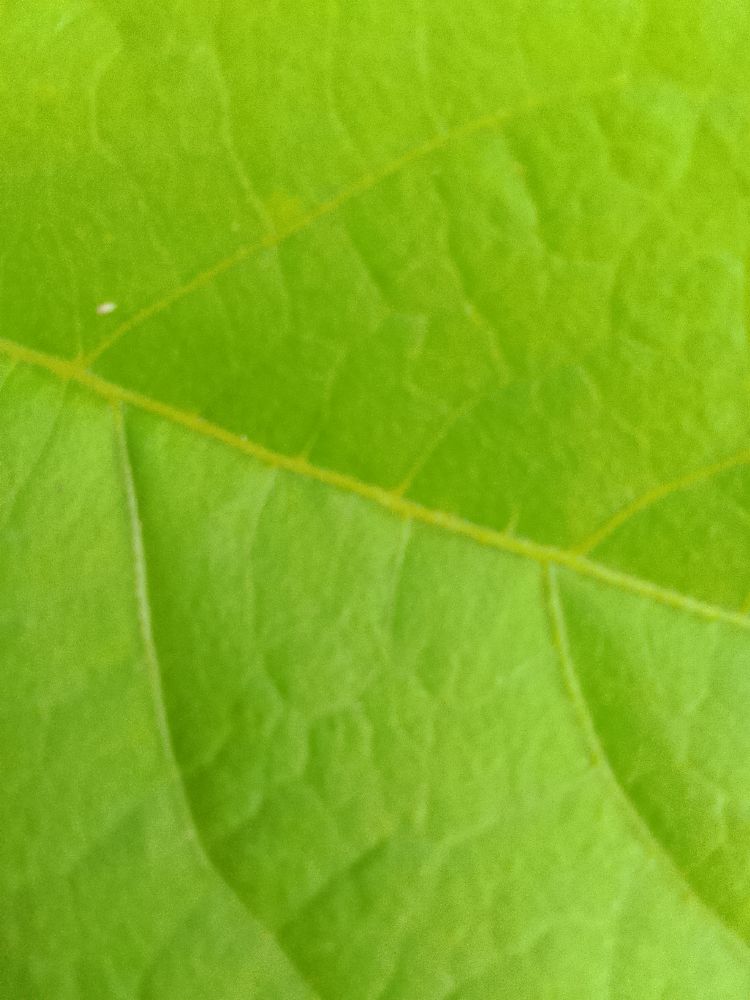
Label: healthy